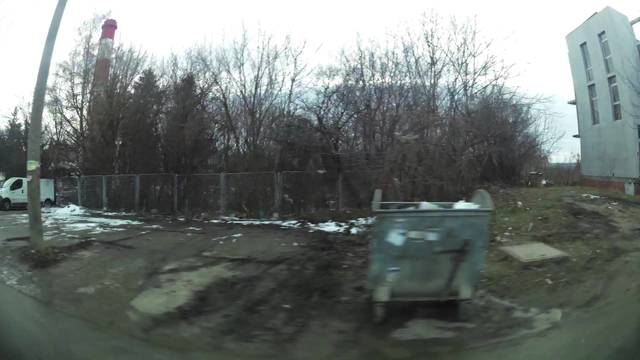
Region: Serbia
Coordinates: 44.756, 20.487